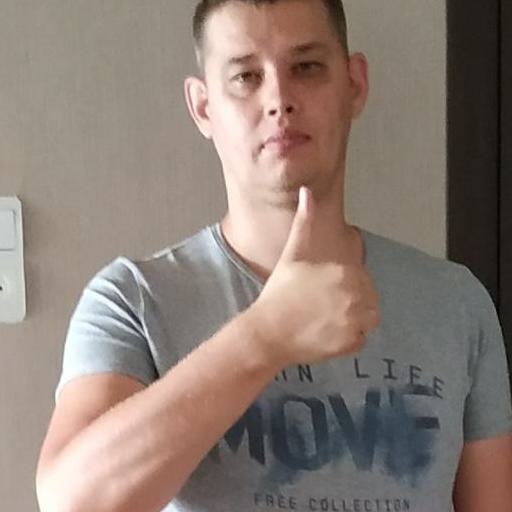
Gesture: like